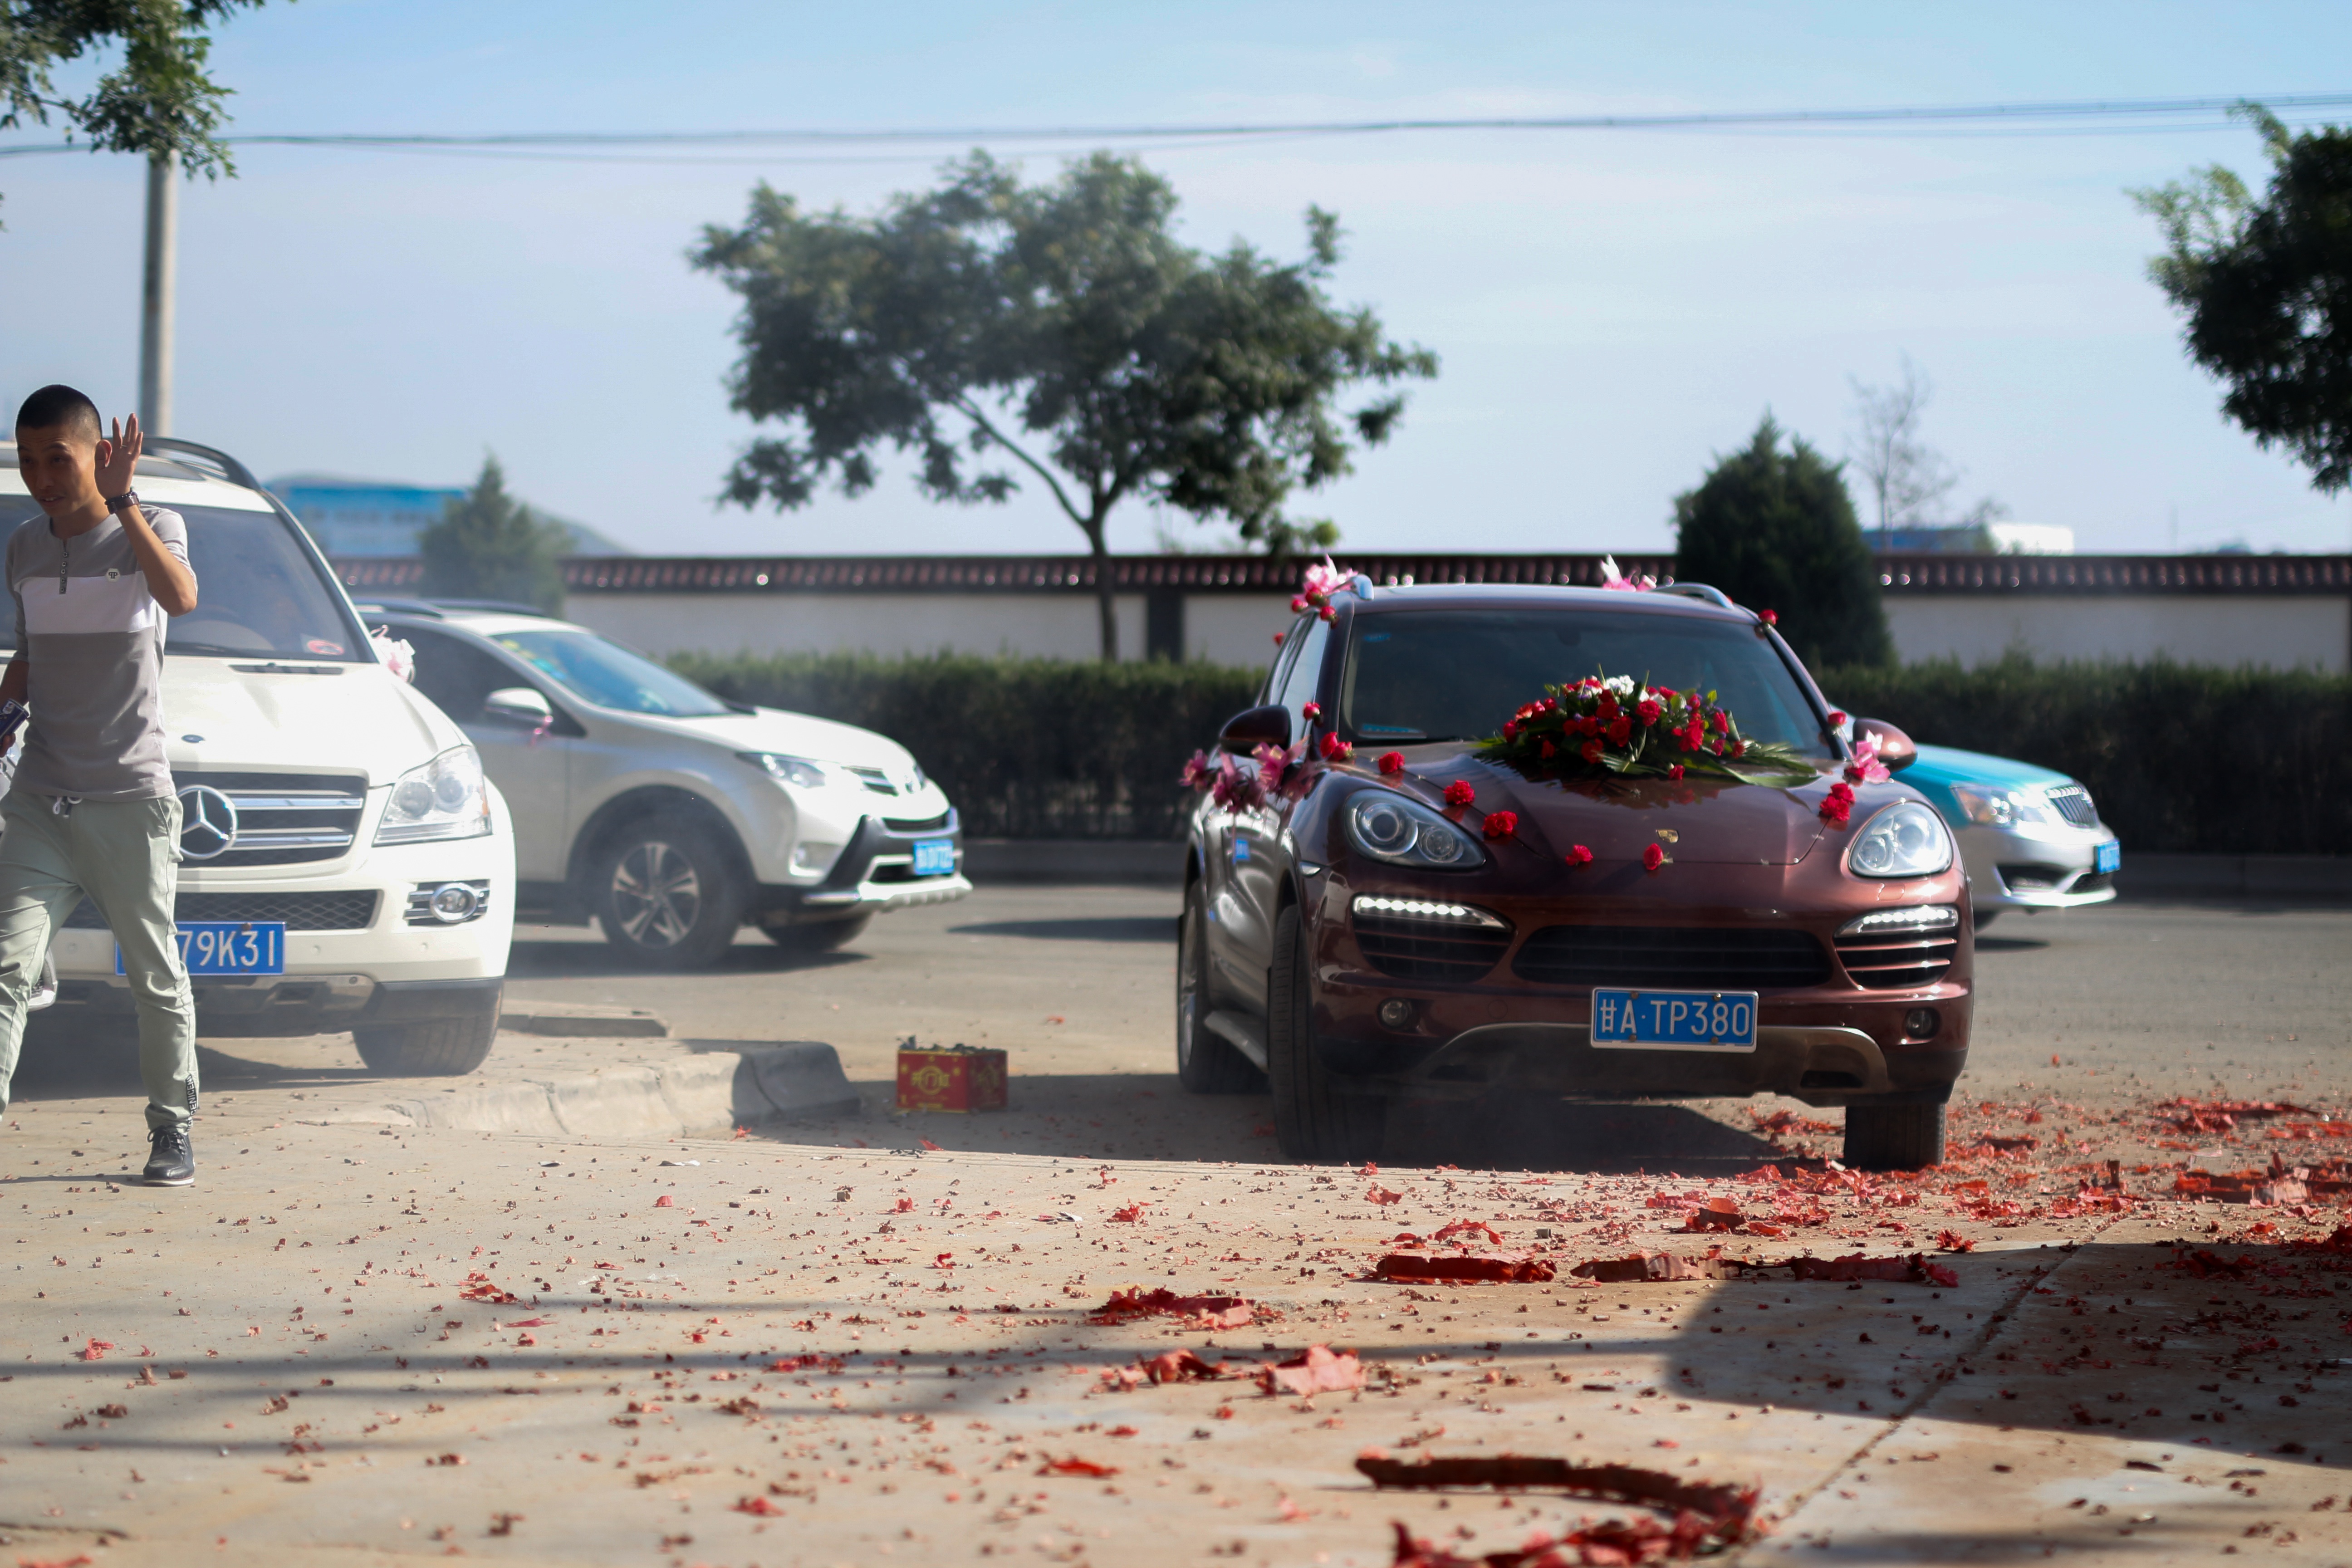
car, driving, vehicle, sports car, race, supercar, racing, race track, auto racing, automobile make